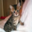
Label: cat